Lucky Star 2015

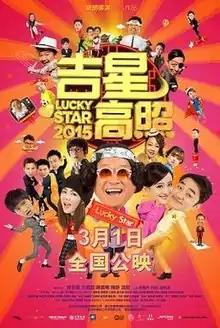

Lucky Star 2015 is a 2015 comedy film directed by Ching Long. The film is a co-production between Hong Kong, China and Taiwan. It was released in China on 1 March 2015, and was released in Hong Kong on 5 March 2015.